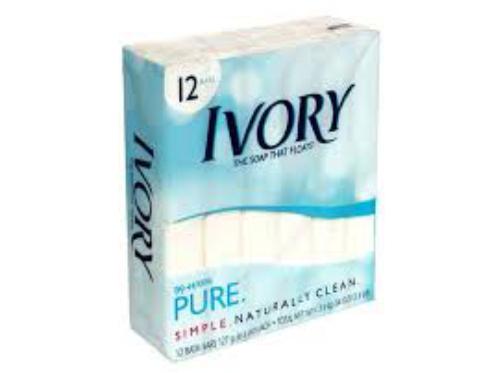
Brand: IVORY
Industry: Necessities